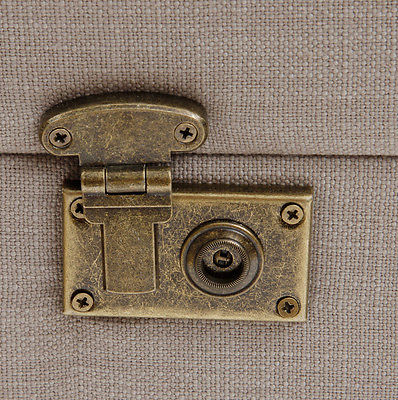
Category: table